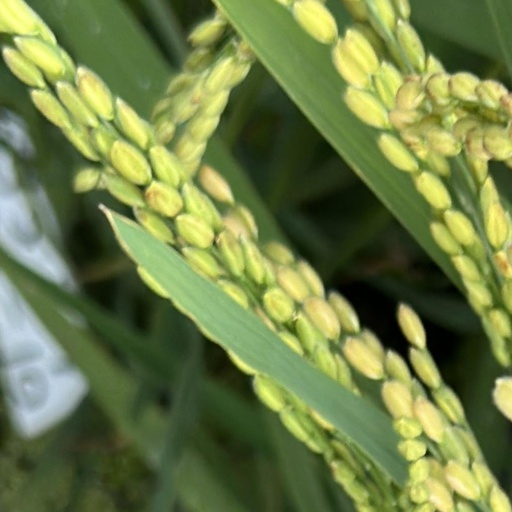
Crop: rice